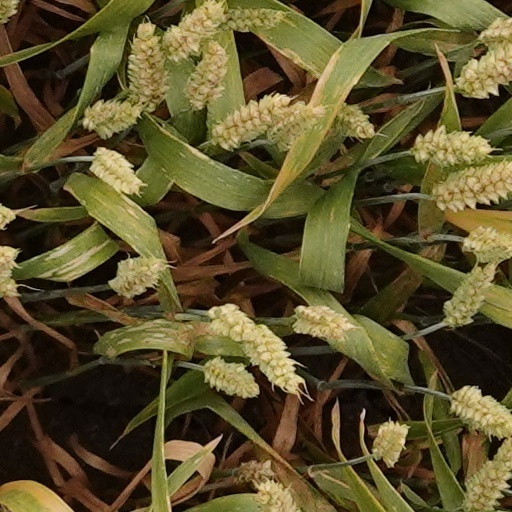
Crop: wheat